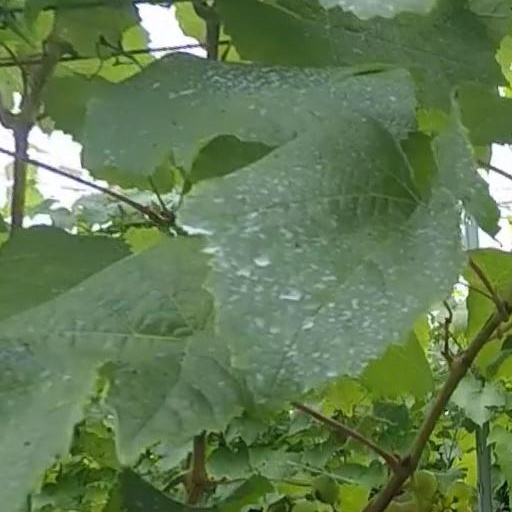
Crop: grape